Jan Hermansson

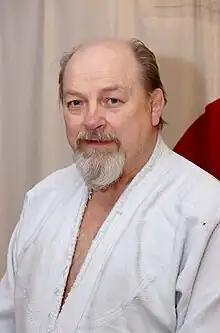

Jan Hermansson (15 March 1942 - 18 February 2019) was one of the first aikido pioneers in Sweden, and a respected aikido practitioner in the country. His rank was 7th dan shihan in the aikido organisation Aikikai.